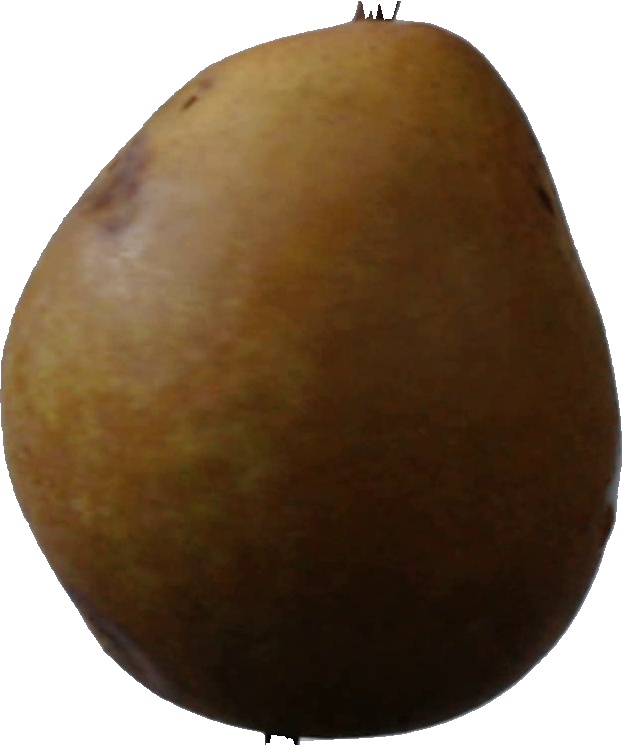
Label: pear_3